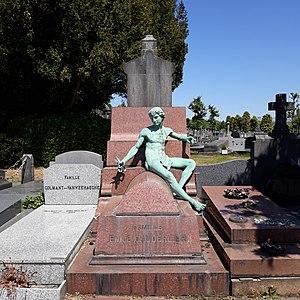
Sépulture en granit rose surmontée d'une sculpture en bronze réalisée par Pieter Boudens.
Le cimetière de la commune d'Ixelles, situé dans les quartiers du sud de Bruxelles, est l'un des plus importants cimetières de Belgique par le patrimoine funéraire qu'il contient et le nombre de personnalités artistiques, scientifiques, politiques ou militaires qui y sont inhumées.